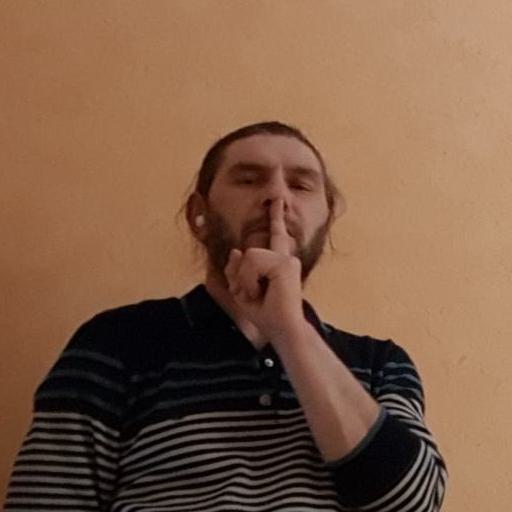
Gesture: mute